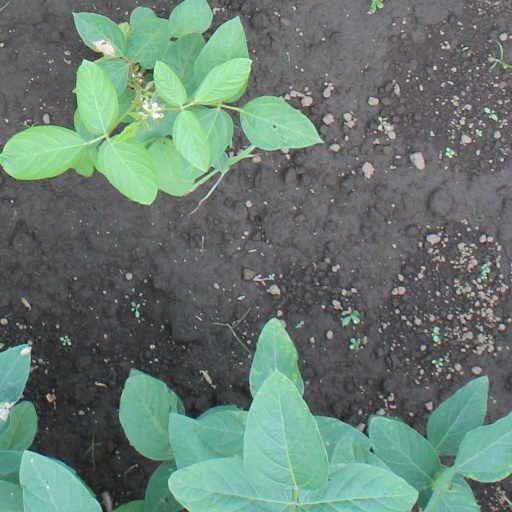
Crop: soybean